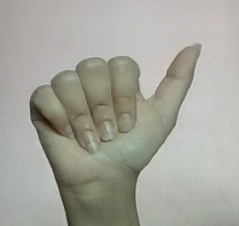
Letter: dhad